Sukmawati Sukarnoputri

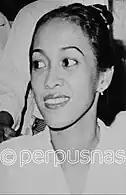
Sukmawati Sukarnoputri in 1977

Sukmawati attended elementary and junior high school at Sekolah Rakyat (SR) Cikini in Jakarta, graduating in 1967. In 1969, she graduated from State Senior High School 3 Teladan. She attended the Dance Academy of the Jakarta Arts Education Institute (LPKJ) from 1970–1974. In 2003, she enrolled as a student of the Department of International Relations (HI) in the Faculty of Social and Political Sciences (Fisip) at Jakarta’s Bung Karno University.